Down to the Sea in Ships (1949 film)

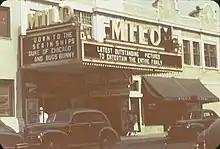
Chicago theater showing the film

Down to the Sea in Ships is a 1949 American seafaring drama film directed by Henry Hathaway, starring Richard Widmark and Lionel Barrymore. The supporting cast includes Dean Stockwell, Cecil Kellaway, Gene Lockhart, and John McIntire. There is no connection between this picture and the silent film by the same name; the only thing they have in common is the title and the setting.